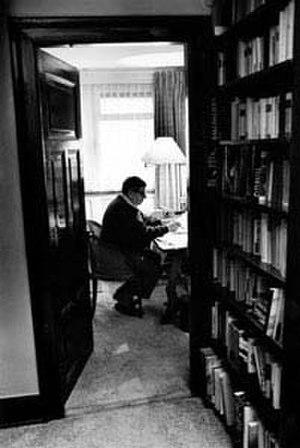
Hugo Loetscher